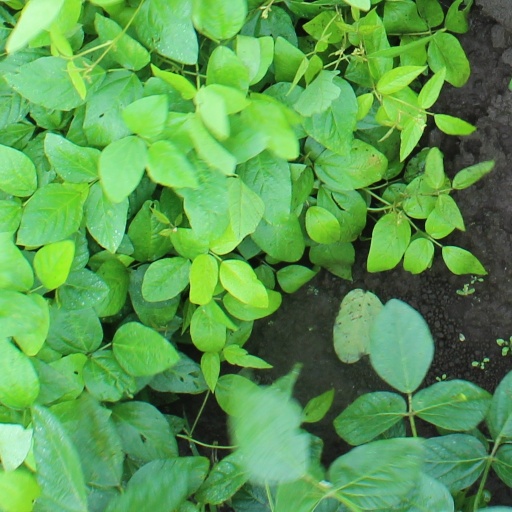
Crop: soybean